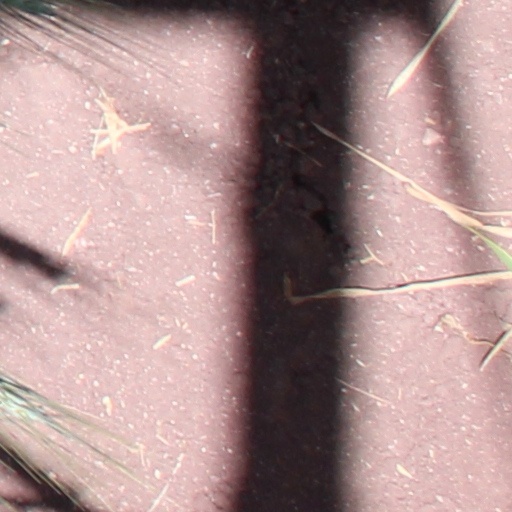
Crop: wheat